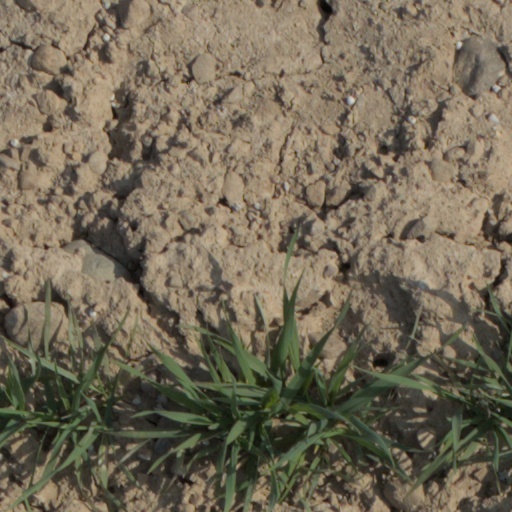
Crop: wheat